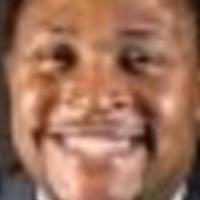
Age group: age 31-40